Florida

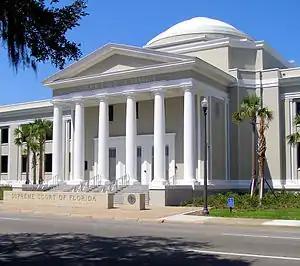
The Florida Supreme Court building in Tallahassee

In 2010, 6.9% of the population (1,269,765) considered themselves to be of only American ancestry (regardless of race or ethnicity). Many of these were of English or Scotch-Irish descent, whose families have lived in the state for so long they choose to identify as having "American" ancestry or do not know their ancestry. In the 1980 United States census, the largest ancestry group reported in Florida was English with 2,232,514 Floridians claiming they were of English or mostly English American ancestry. Some of their ancestry dated to the original Thirteen Colonies.